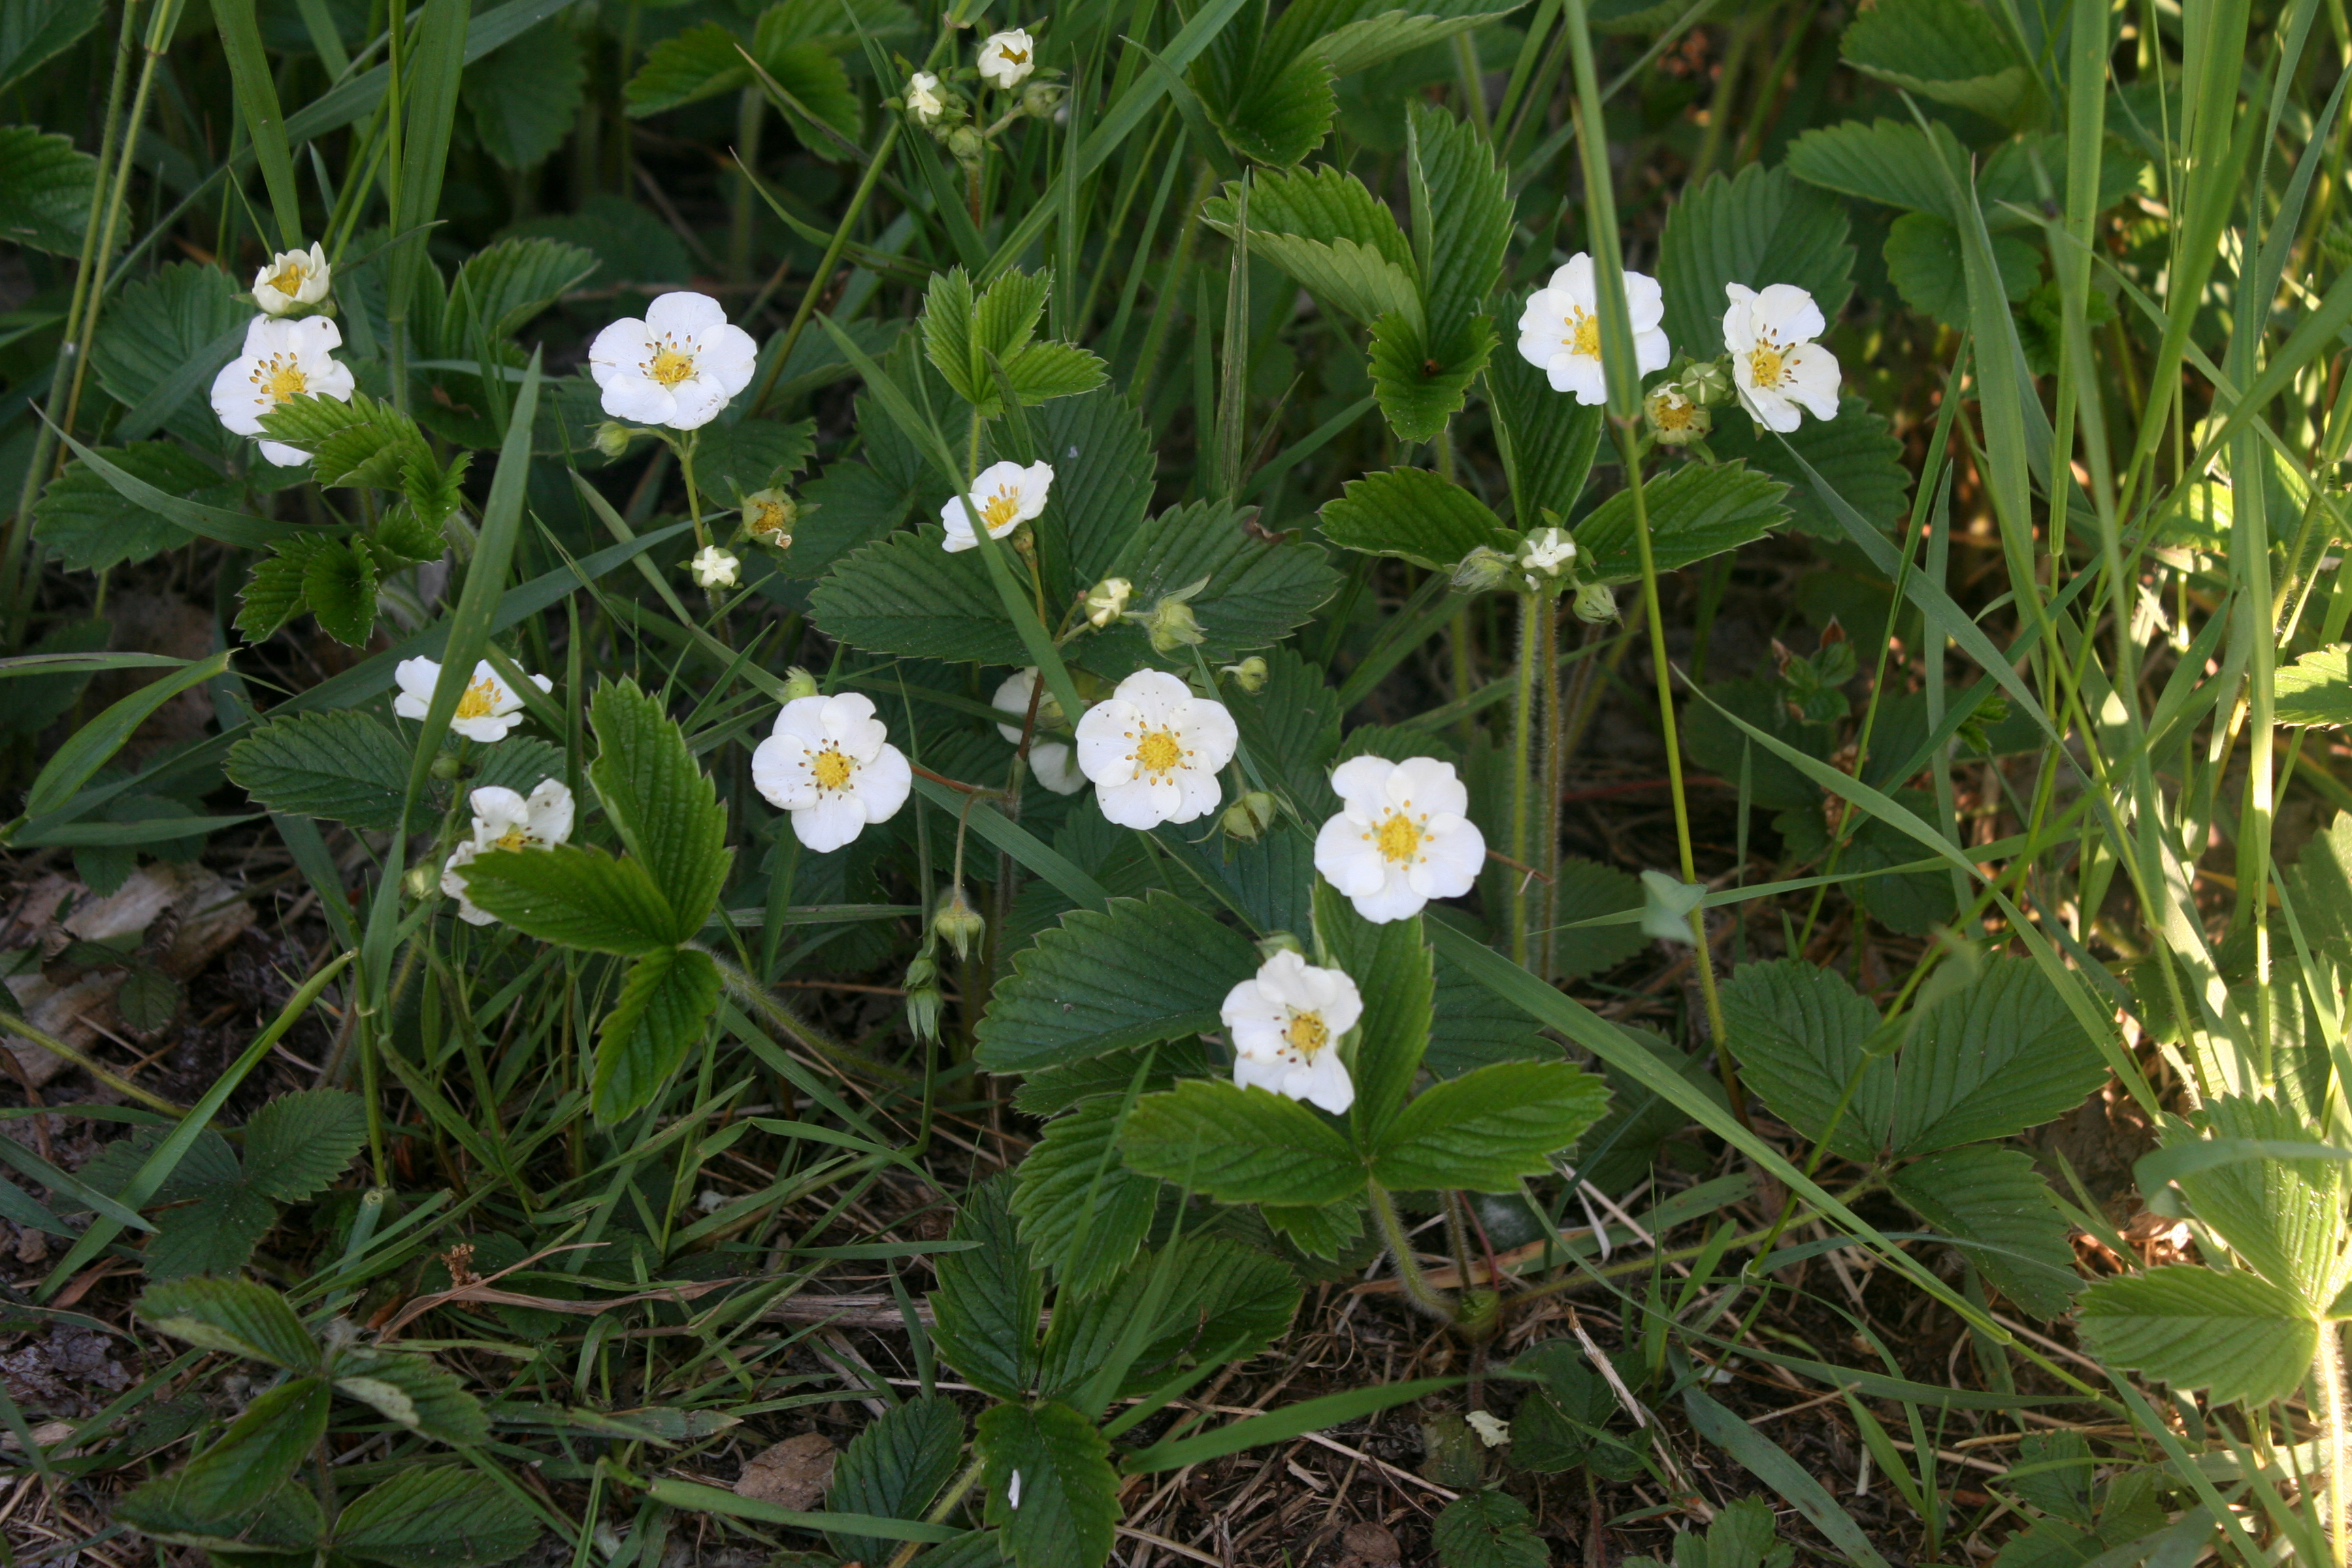
village, trees, meadow, field, forest, wild flowers, wild strawberry, spring, flower, flowering plant, plant, wildflower, Broadleaf arrowhead, petal, cinquefoil, violet family, evening primrose, pinkladies, euphrasia, perennial plant